Saltburn Cliff Lift

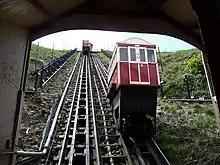
The two cars in the process of moving between the base and top stations

The cliff lift closed in March 2020 due to the COVID-19 pandemic. Despite all Covid restrictions being fully eased across England on 19 July 2021, Redcar and Cleveland Council decided not to reopen the cliff lift for the 2021 season, stating that they decided to keep it closed due to Covid safety fears, instead deciding to use the time to give the cliff lift an overhaul, which meant that tourists would only see the tramcars in action during the maintenance tests. Although initially planned to reopen for Easter 2022, the cliff lift reopening was delayed due to an issue with the safety system found during routine maintenance tests. The lift reopened on 2 June 2022, in time for the Queen's Platinum Jubilee Bank Holiday Weekend.